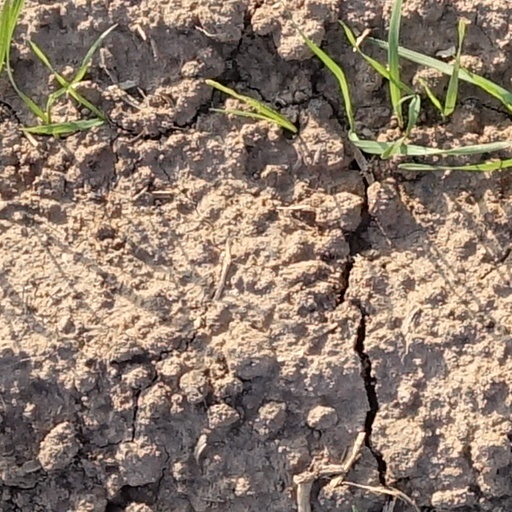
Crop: wheat